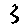
Label: 3